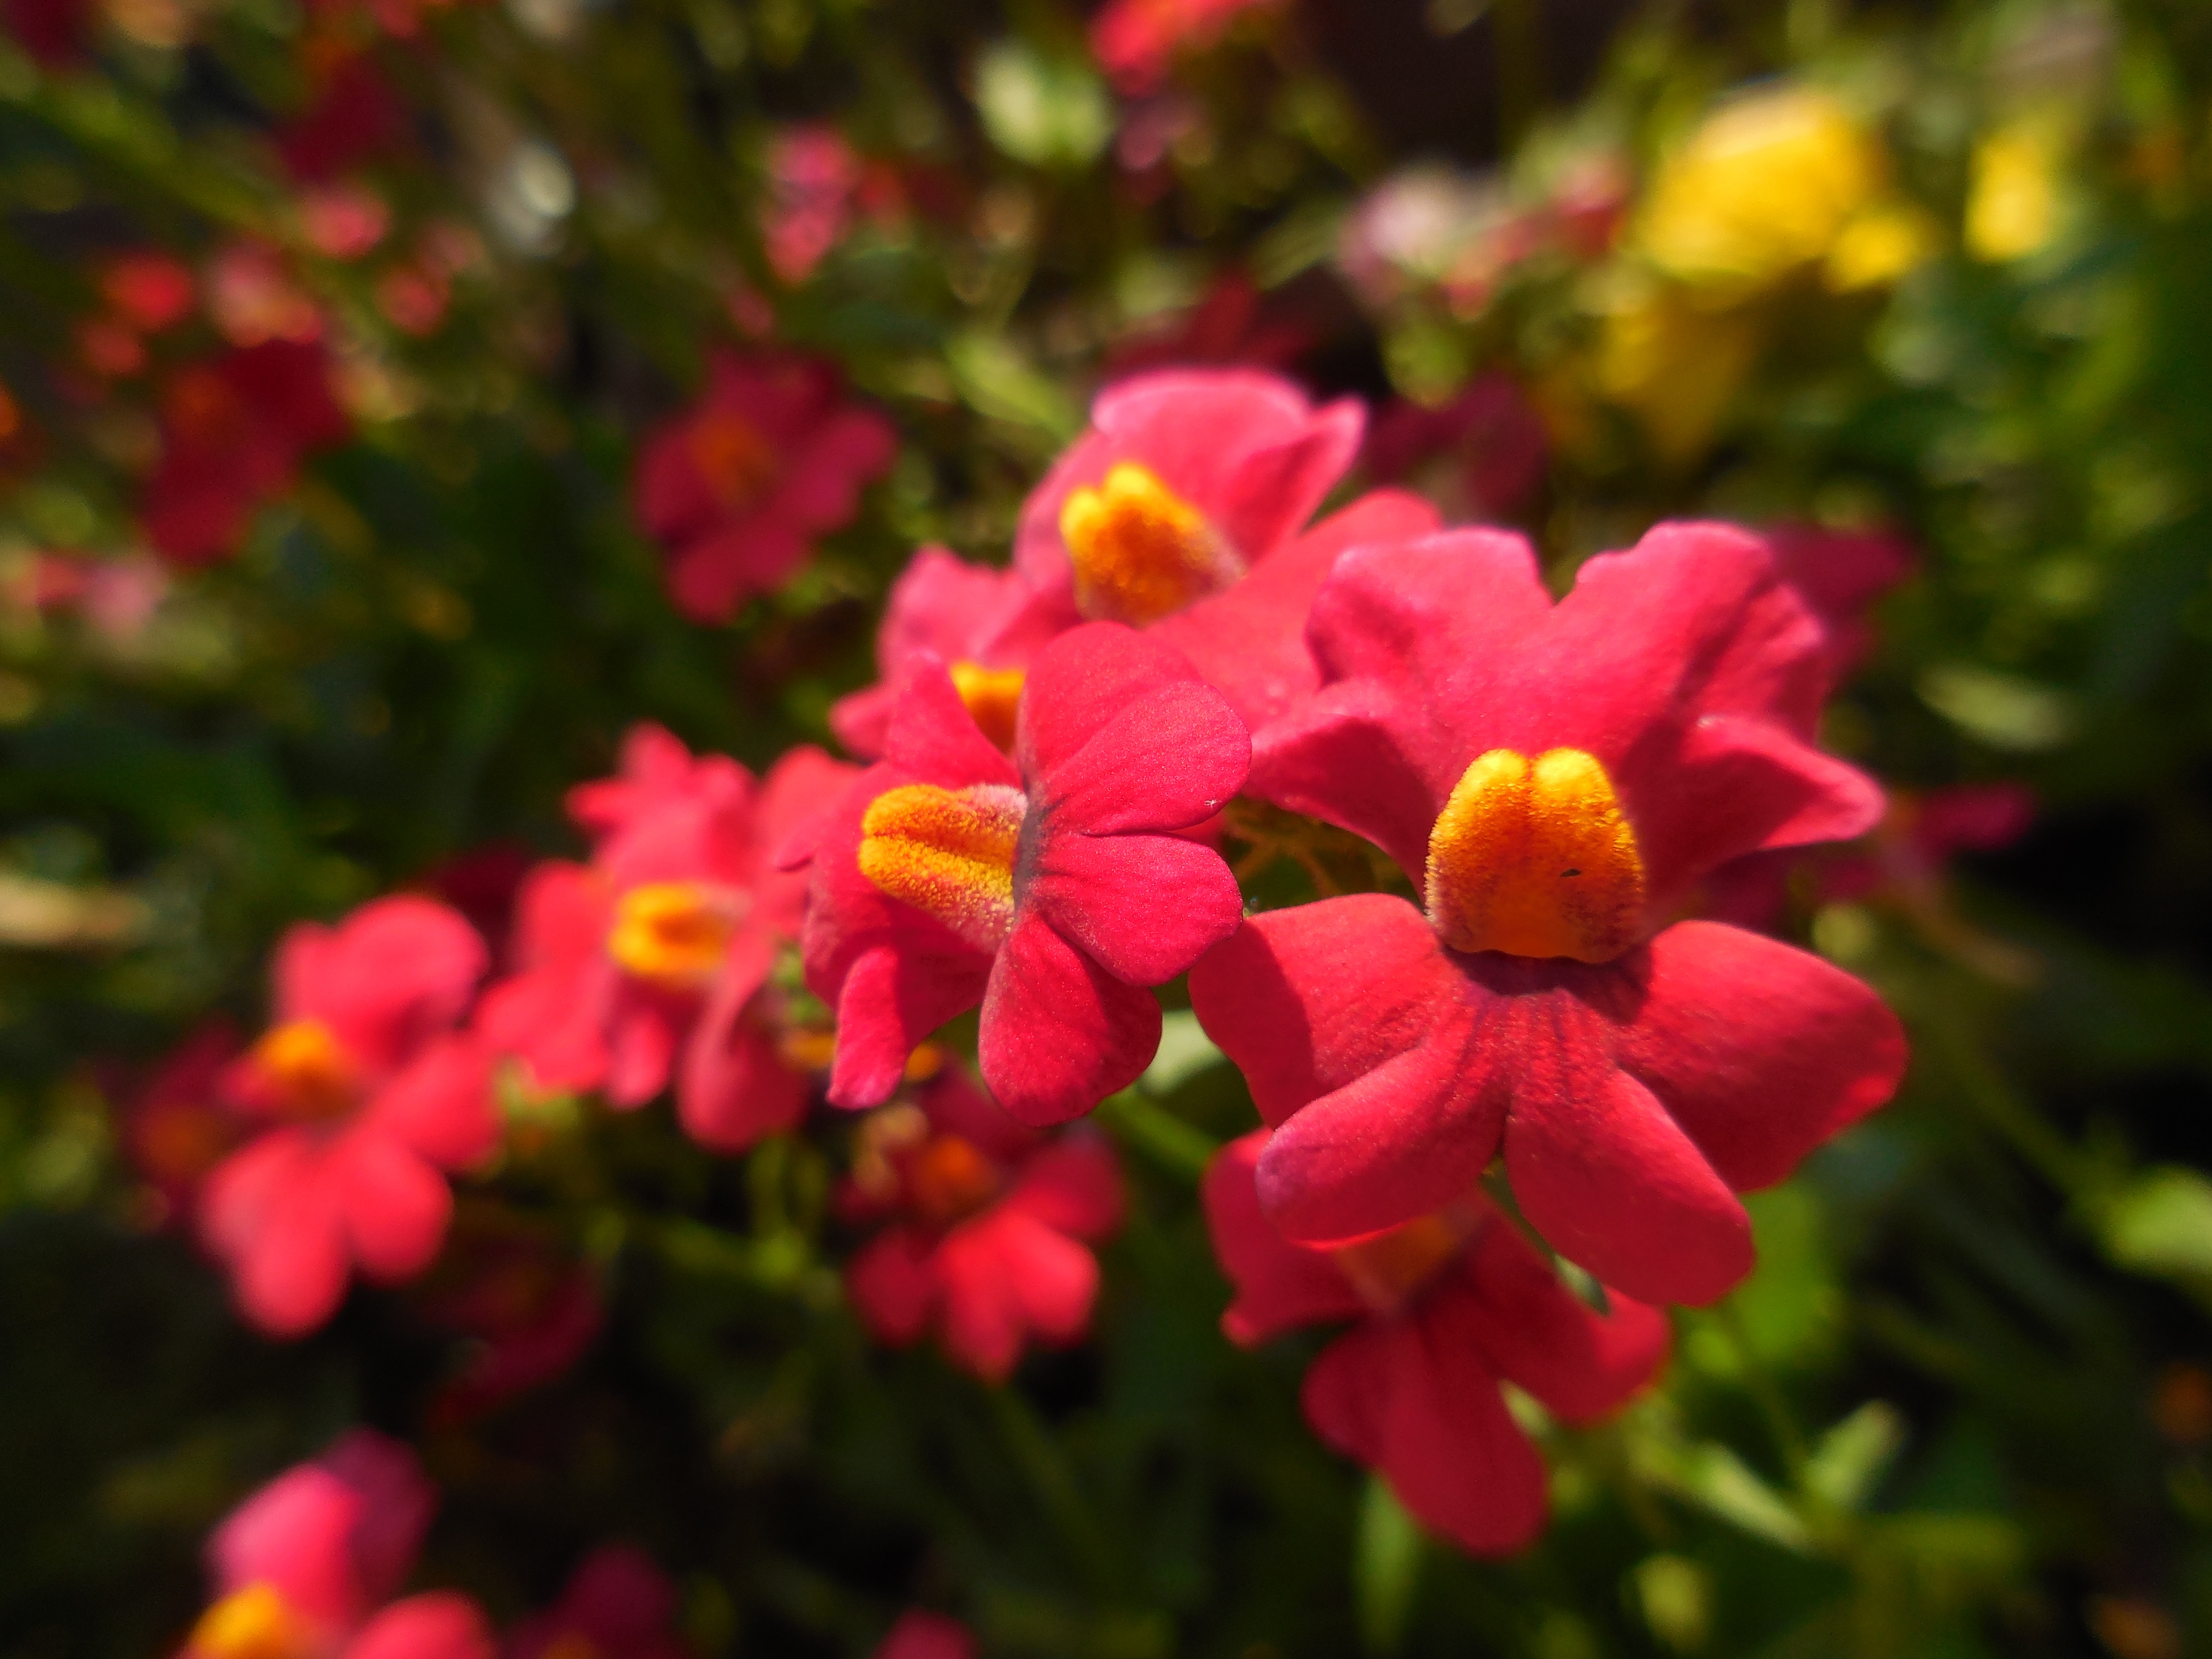
nature, blossom, plant, flower, petal, summer, red, botany, yellow, garden, close, flora, wildflower, flowers, macro photography, splendor, bl tenmeer, flowering plant, flower fullness, annual plant, land plant